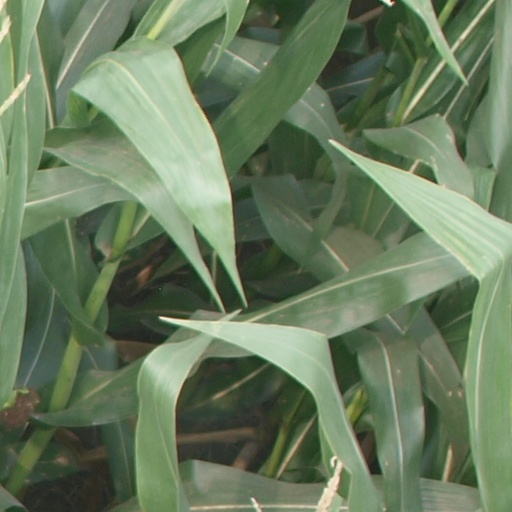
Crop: maize; corn